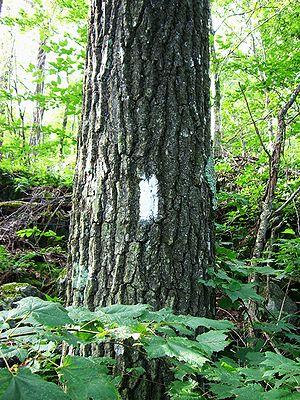
Marque d'un sentier des Appalaches